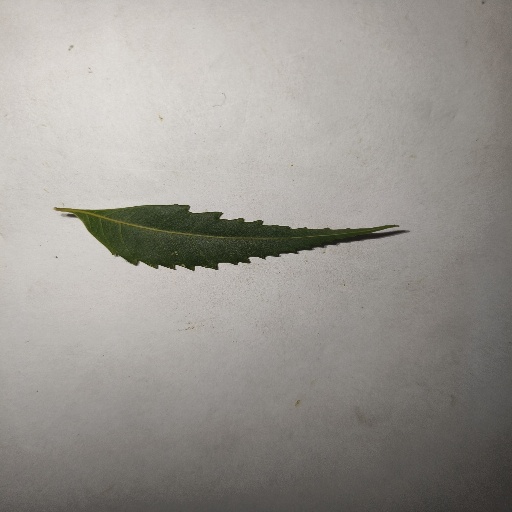
Species: Neem
Leaf condition: Healthy Leaf